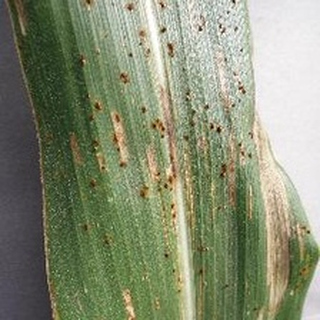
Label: corn_gray_leaf_spot